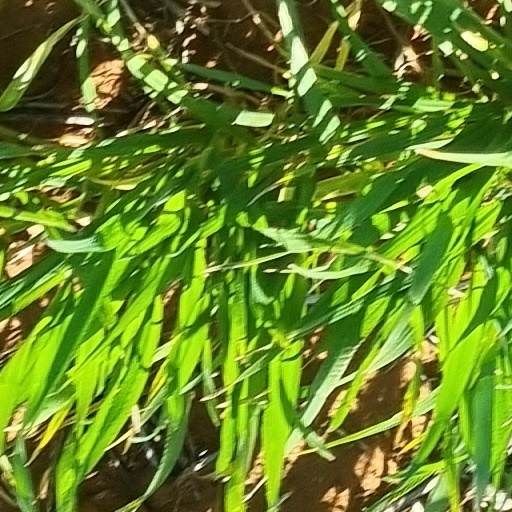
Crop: wheat